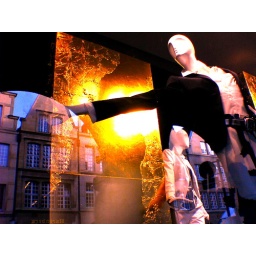
Shop window reflection in a foreign country, far, far away from home  :)